Mauna Kea Beach Hotel

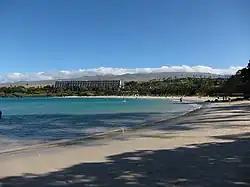
View of the Mauna Kea Beach Hotel and Kaunaoa Bay

The Mauna Kea Beach Hotel is a hotel property on the Kohala Coast of the island of Hawaii. It sits at Kaunaoa Bay. The American Institute of Architects (AIA) awarded the hotel an Honor Award in 1967 citing its "restrained detailing and fine spatial sequences." In 2007, the hotel received honors again from the AIA as it made the top 150 of its "America's Favorite Architecture" list.